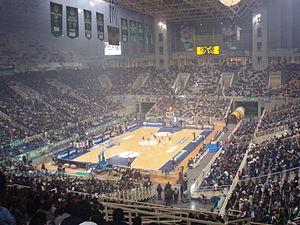
Le Olympic Indoor Hall est une salle omnisports située dans le Complexe olympique d'Athènes, à Maroussi, au nord-est d’Athènes en Grèce.